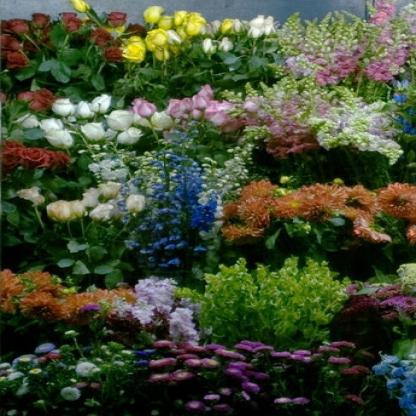
Scene: Indoor